Friedrich d'or

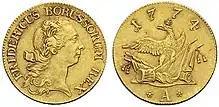
Friedrich d'or of 1774

The Friedrich d'or was a Prussian gold coin (pistole) nominally worth 5 silver Prussian thalers. It was subsequently copied by other North German states under their own rulers' names ("August-, Friedrich-August-, Christian d'or") and valued at 4.8-5 silver North German thalers.